Grancer Harrison

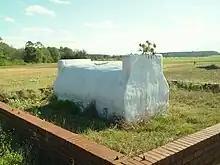
The Grave of Grancer Harrison; November 2011.

William "Grancer" Harrison ("circa" 1789–1860), or The Dancing Ghost of Grancer Harrison, is the subject of several ghost stories about his alleged spirit seen dancing at his gravesite near Kinston, Alabama. The story was featured in the book "13 Alabama Ghosts and Jeffrey" and is the subject of a song by country band Granville Automatic. Originally covered by a large wood-frame grave shelter, the tomb has been vandalized and rebuilt several times in the last 50 years, with the most recent vandalism at the cemetery in 2010. The tomb itself was last reconstructed in 2005.